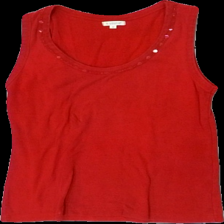
View: front
Type: Tank top
Category: Ladies
Brand: Not in the list
Brand text on label: b.young
Colors: Red
Material: 100% cotton
Cut: Regular, C-collar
Size: M
Season: All
Price range: <50
Recommended usage: Reuse
Comment: detergent smell, washed out